Burge family

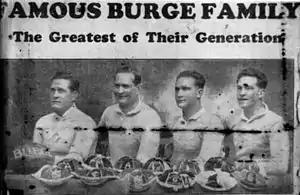
The Burge family

Frank, Peter, Albert and Laidley Burge were an Australian family of footballing brothers who represented Australia at rugby union and rugby league between 1907 and 1922.